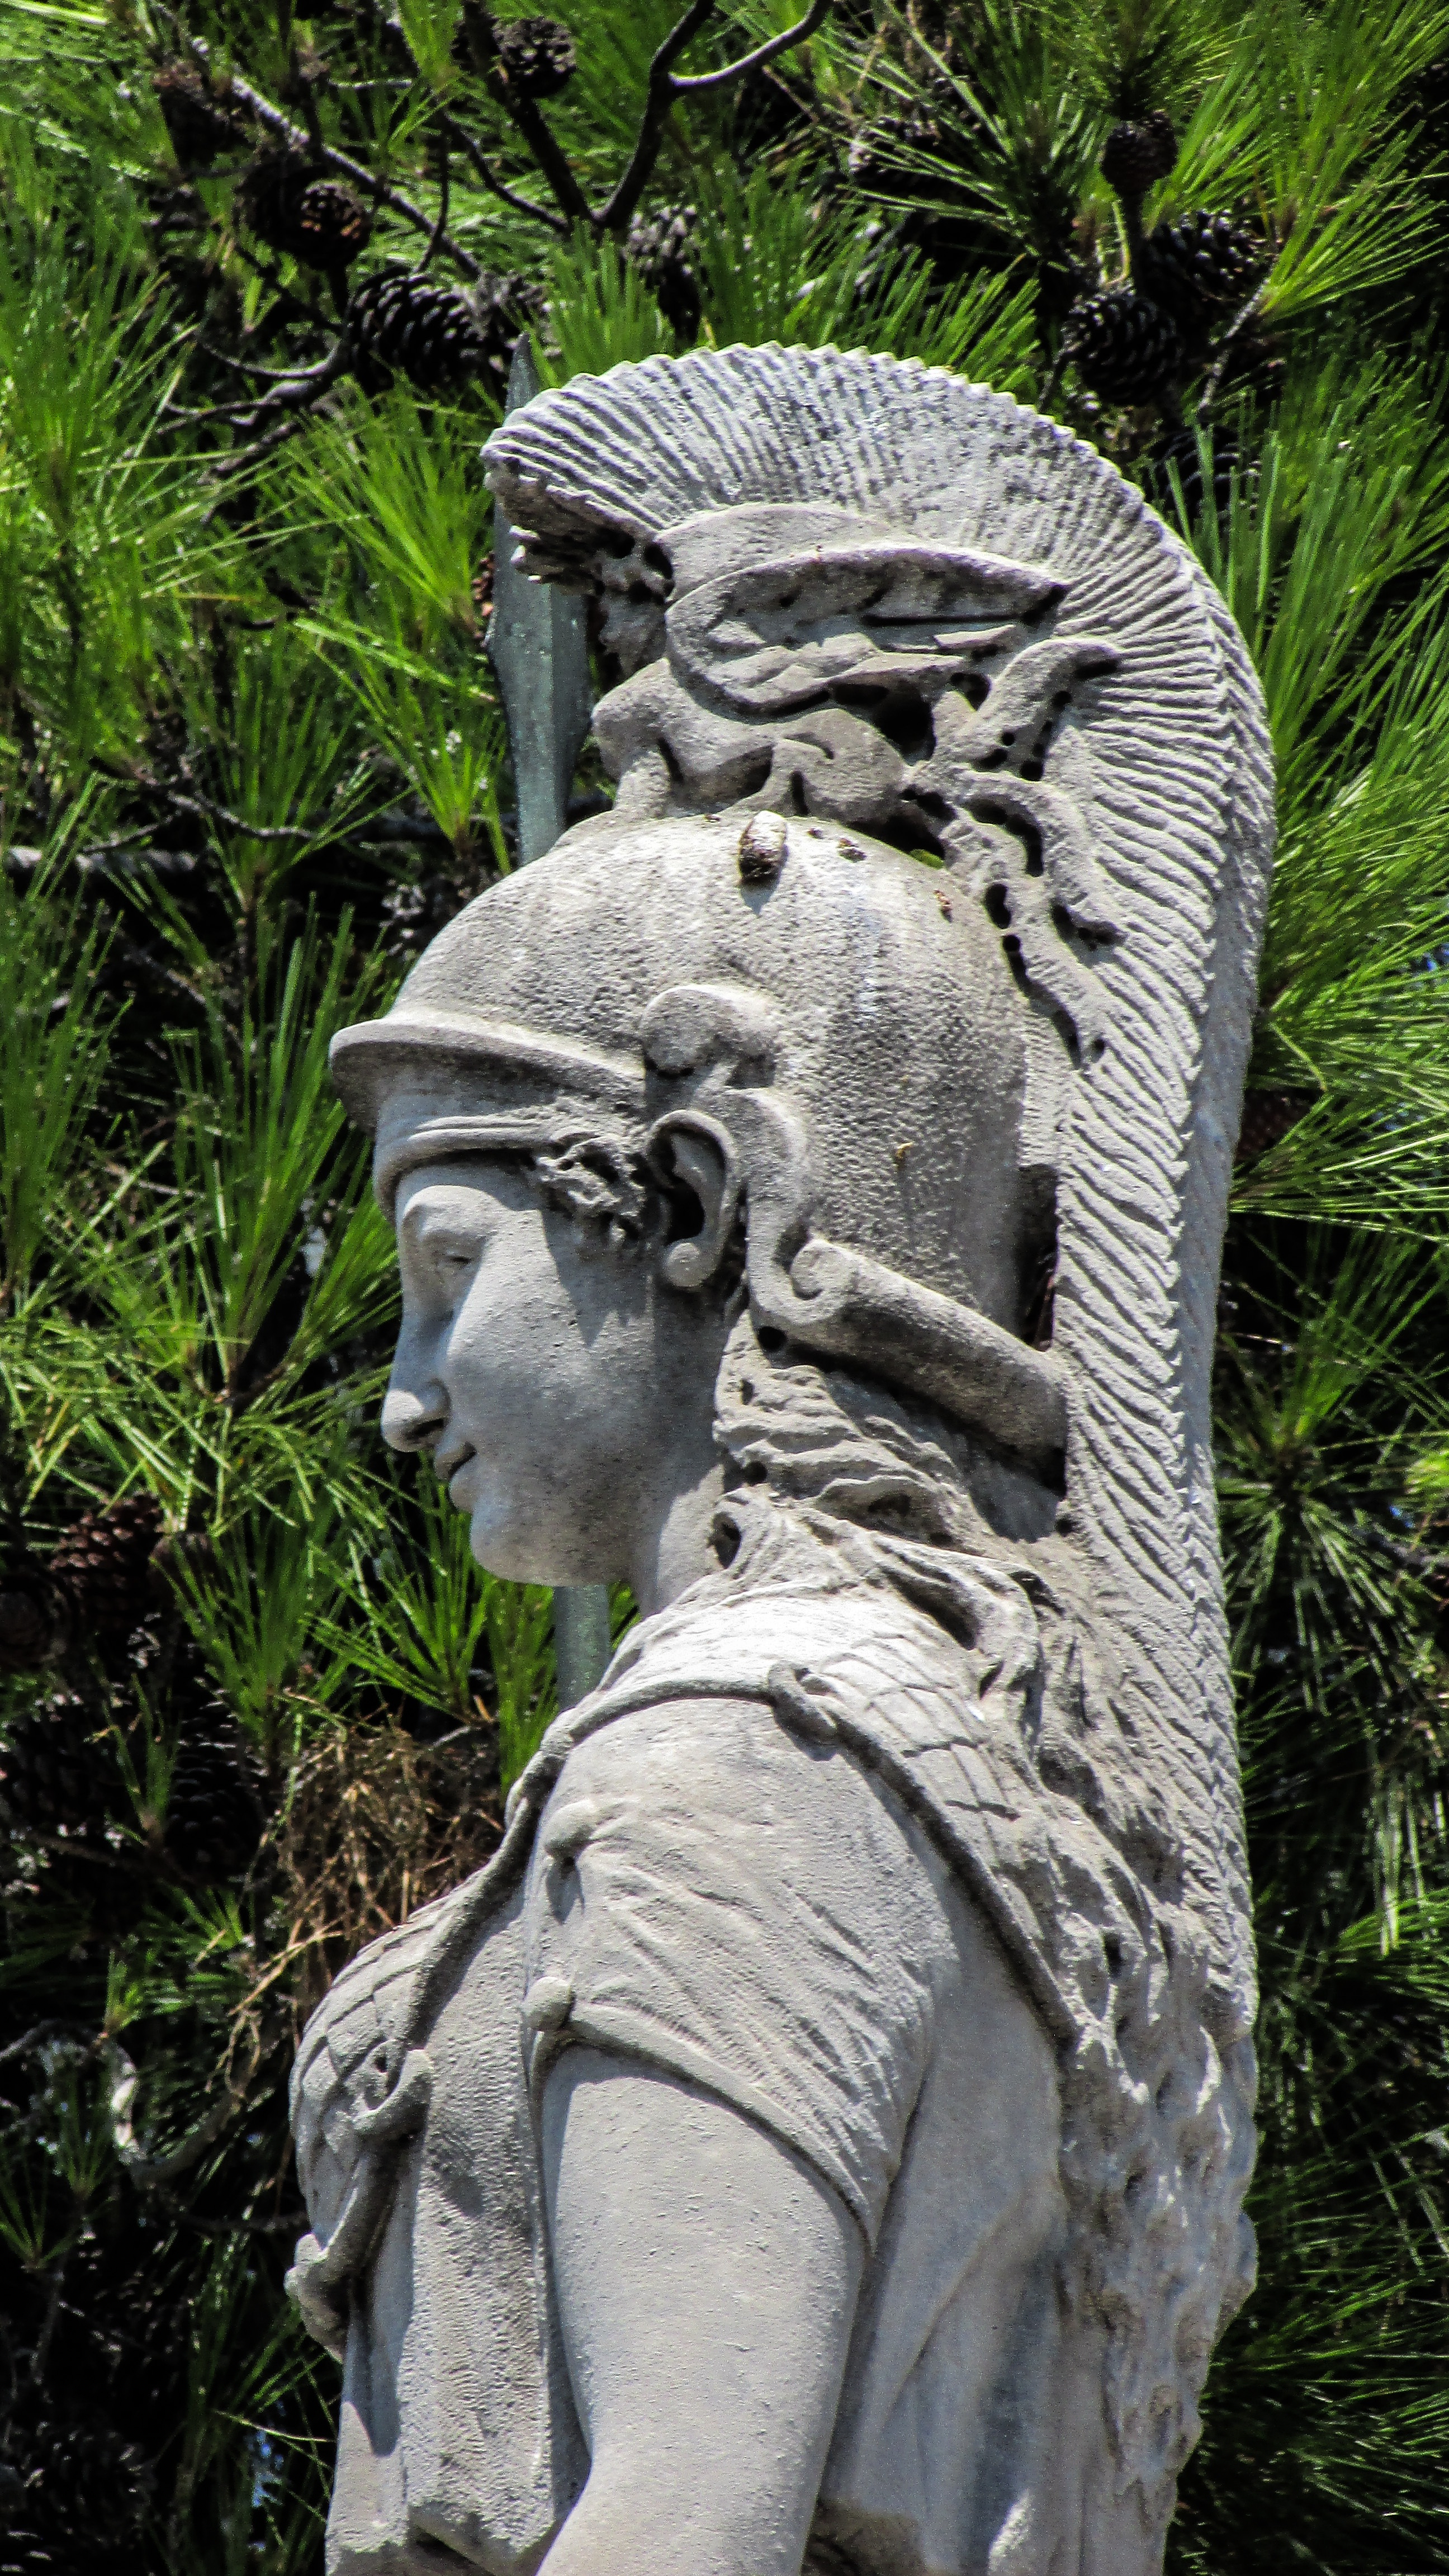
monument, statue, greek, sculpture, art, classical, temple, greece, classic, carving, goddess, stone carving, hellenic, volos, athena, ancient history